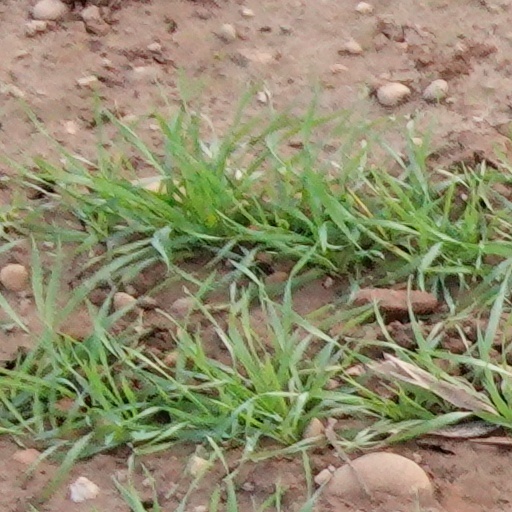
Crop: wheat